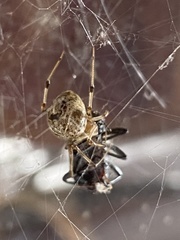
Species: Parasteatoda_tepidariorum